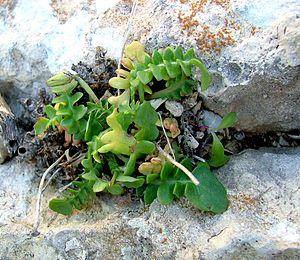
Hyoseris frutescens est une Astéracée endémique de l'archipel maltais.